Thomas Smythe

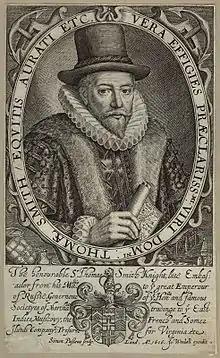

Sir Thomas Smythe (or Smith, c. 1558 – 4 September 1625) was an English merchant, politician and colonial administrator. He was the first governor of the East India Company and treasurer of the Virginia Company from 1609 to 1620 until enveloped by scandal.